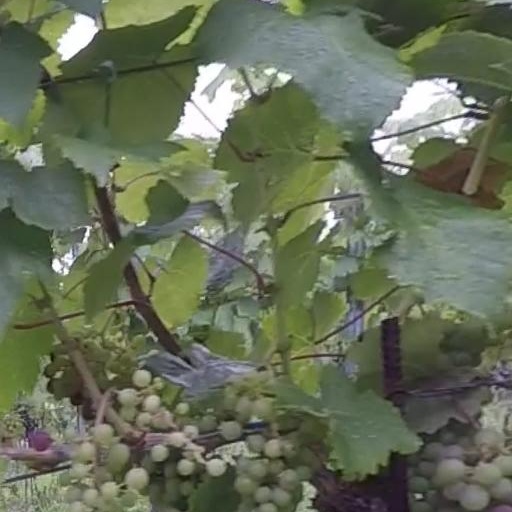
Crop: grape